María García Granados y Saborío

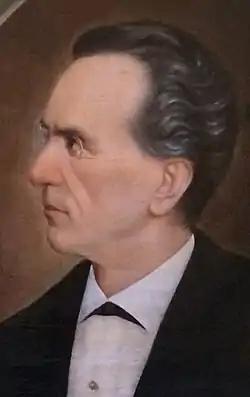
General Miguel García Granados, leader of the Liberal Reform of 1871 and President of Guatemala from 1871 to 1873. He was María's father.

Martí came to Guatemala at age 24 from Mexico, where he had professional success as a journalist and writer and had reunited with his family after his deportation from Spanish Cuba (1871–1875). In Guatemala he met the dramatic actress Eloisa Agüero and eventually got engaged to his future wife, Carmen. Actually, Martí arrived to Central America after becoming disappointed with the authoritarian Mexican rule of Porfirio Díaz. Upon arriving to Guatemala he wrote a critical view of the inferiority that women had been subject to in that country: in an article entitled 'The new codes ", published in "Progreso", on April 22, 1877 he made the following reflection upon request of Joaquin Macal -Secretary of Foreign Affairs of Guatemala at the time-: "What is the first of the colonial ballasts from the deposed legislation? The absolute power that bestial husbands had over the venerable wife; it practically gives husbands parental rights over women. The law of heaven, is not capable of knowing the law of land?" So he focused on the Guatemalan ladies' walking indolent, glances caste, dressed as women of the village, with braids lying on the mantle, they call shawl; hand counting idle floating mantle tips infant joys or sorrows of his first mistress'; and when found Maria -more cosmopolitan and illustrated- he was immediately infatuated with her. It appears that María was not the standard shy and vulnerable Guatemalan girl: Guatemalan publications of the time talk about her relatively active participation as a musician and singer outside her home, in public artistic activities organized by societies and institutions where she coincided with Martí. Apparently she was a very popular youth within the city's high society of the time; María was then the footsteps of her aunt and grandmother Maria Josefa, who had died in 1848 and had been a superb poet and journalist, very influential in the Conservative governments of Guatemala.